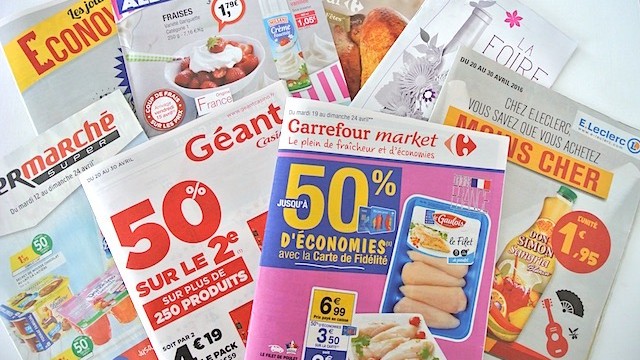
Label: paper